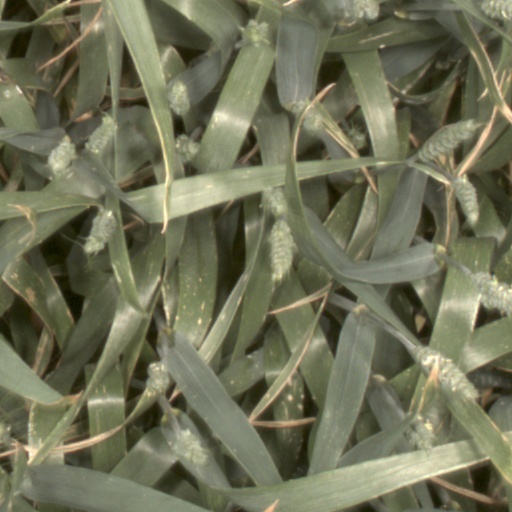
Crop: wheat